Mabel Manzotti

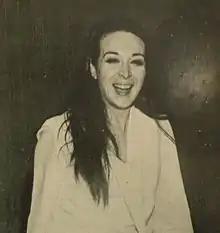
Mabel Gladys Manzotti (1938-2012)

Mabel Gladys Manzotti (July 28, 1938 – January 25, 2012) was an Argentine film, stage and television actress. Her film credits included "Besos en la Frente", while her telenovela credits included roles in "Vidas robadas". She played Bochita in the 1960s Argentine television series, El botón, opposite Jorge Porcel and Alberto Olmedo.